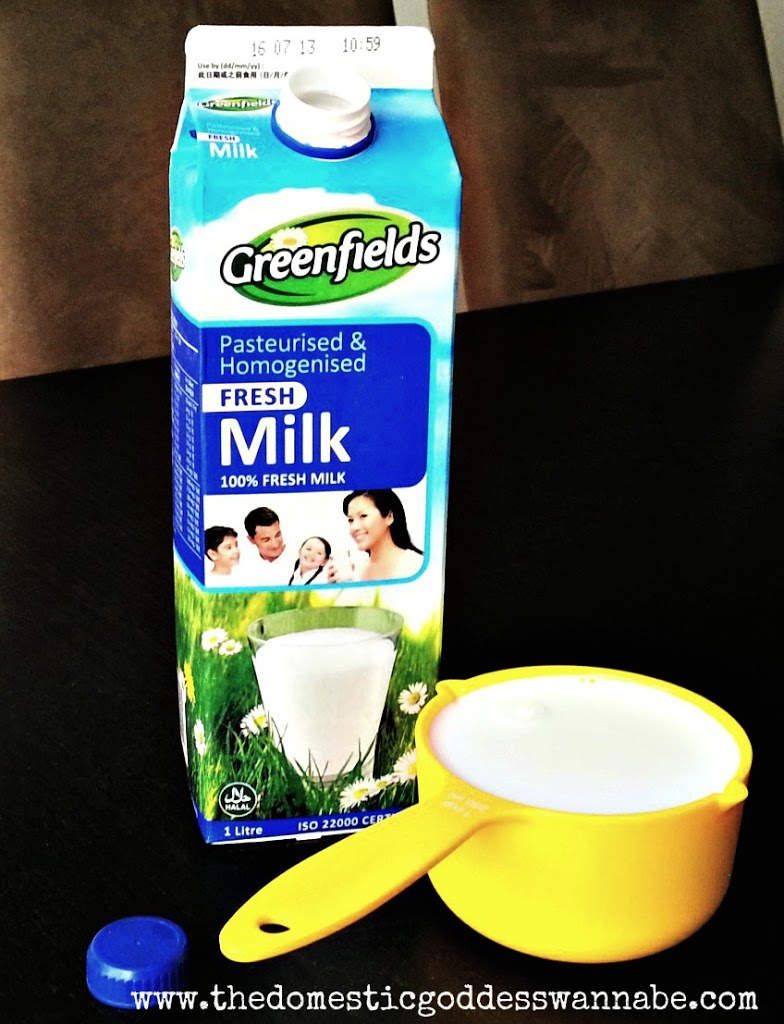
Waste category: cardboard